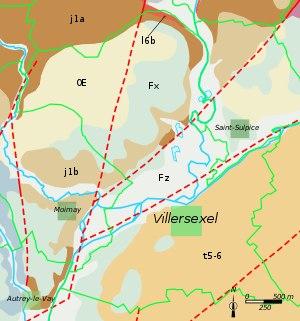
Villersexel est une commune française située dans le département de la Haute-Saône en région de Bourgogne-Franche-Comté. Elle est le siège de la communauté de communes du pays de Villersexel. Son territoire vallonné, dont l'altitude varie de 257 à 318 mètres, fait partie des collines pré-jurassiennes. Il comprend une grande partie de forêt.